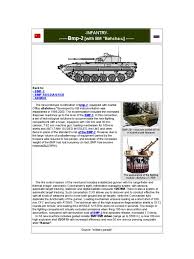
Label: BMP-2